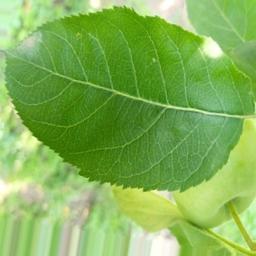
Label: Healthy